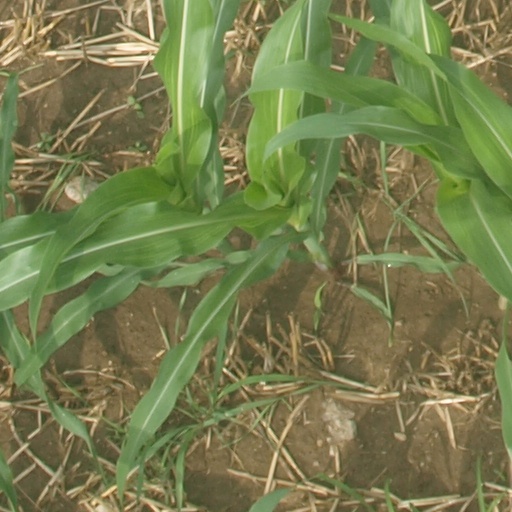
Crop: maize; corn